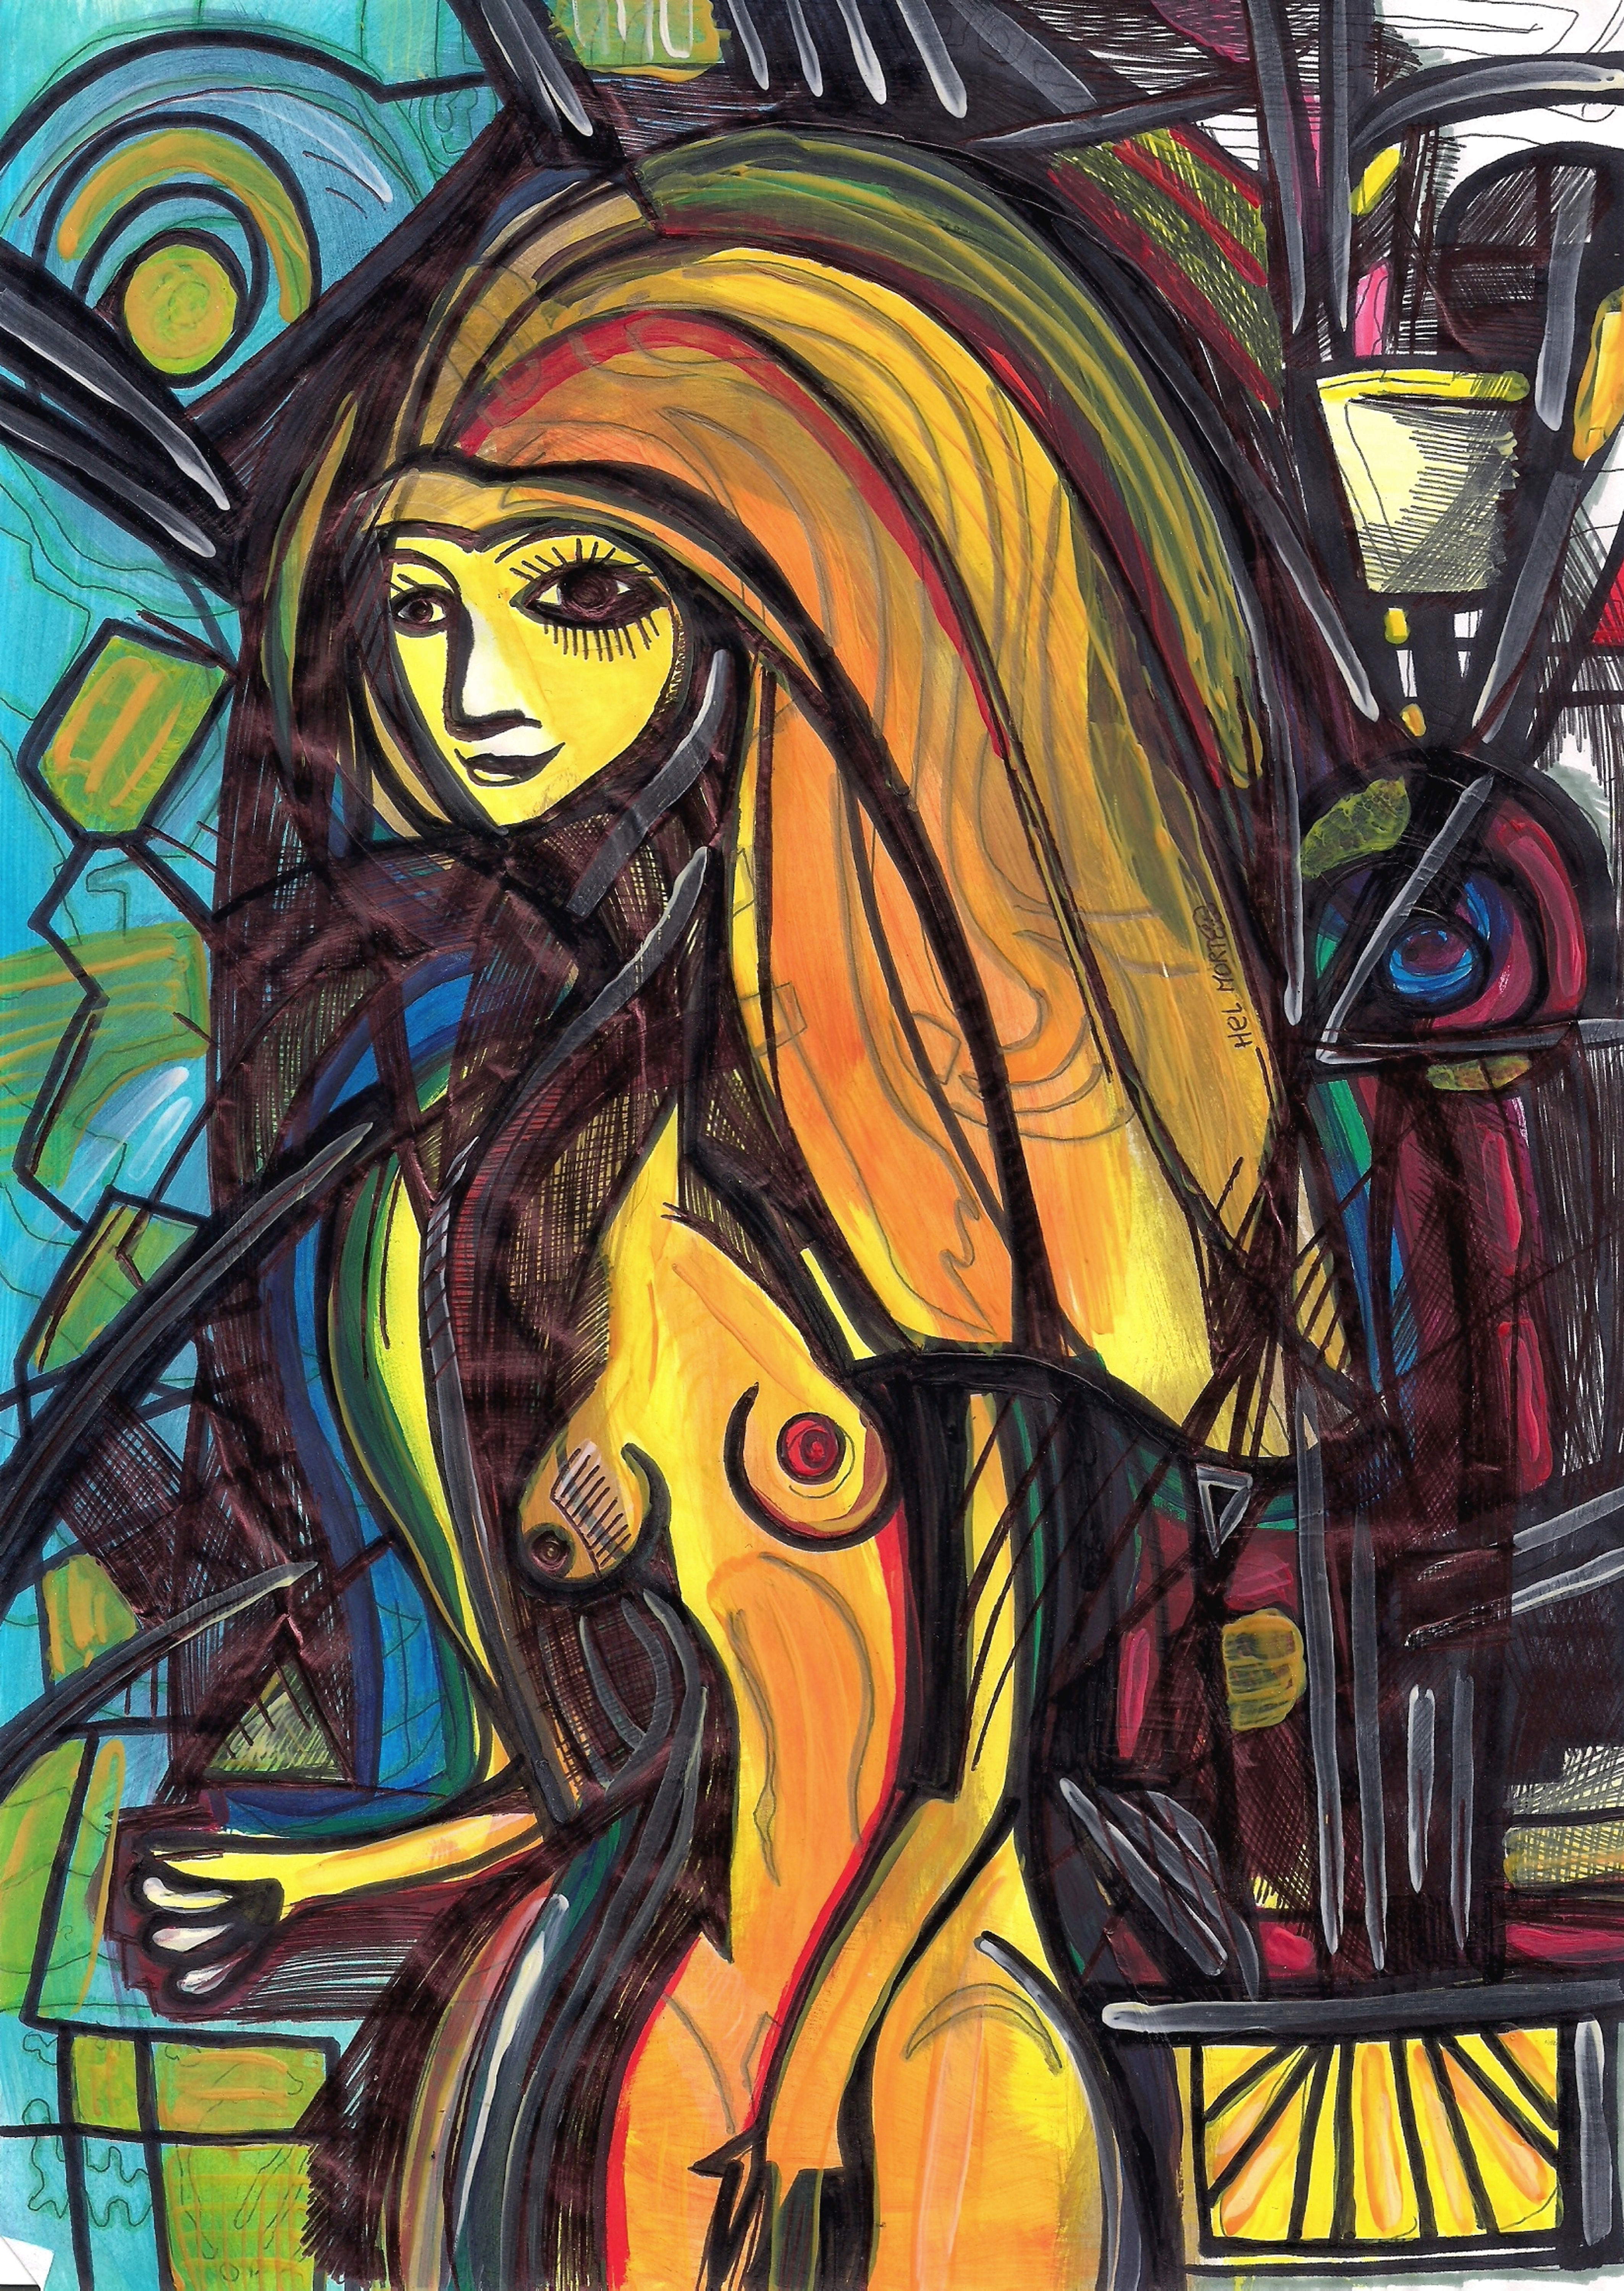
painting, art, artist, artwork, drawing, contemporary art, photography, illustration, paint, love, design, sketch, fine art, abstract art, creative, abstract, acrylic painting, nature, watercolor, art gallery, oil painting, gallery, modern art, abstract painting, digital art, contemporary painting, art collector, style, girl, woman, fashion, mort, Colorfulness, visual arts, long hair, Art paint, graphics, animation, psychedelic art